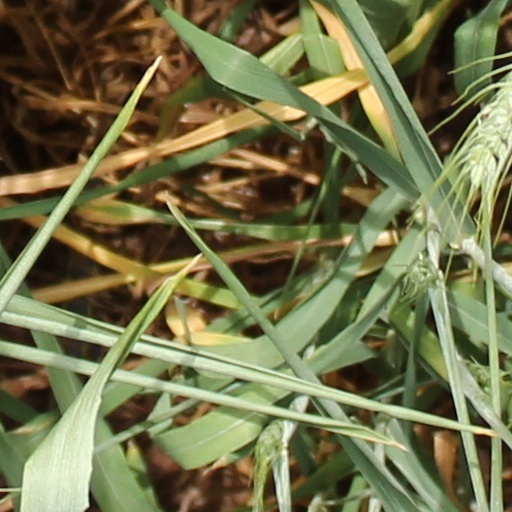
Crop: wheat